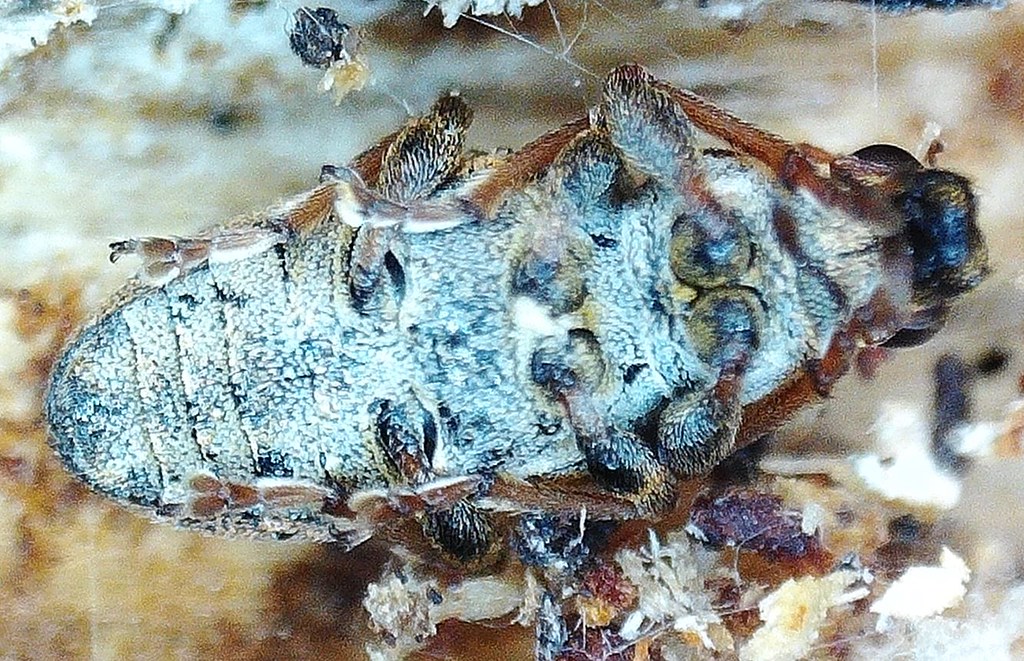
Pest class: pea_leaf_weevil